DFL-Ligapokal

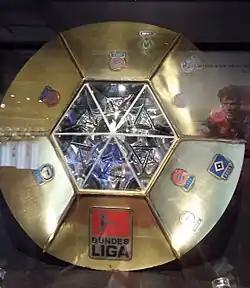
Trophy of the German League Cup, shown in the FC Bayern Erlebniswelt Museum

The first Ligapokal was played as a unique event in 1972 because the Olympics in Munich had caused a postponement of the regular season kick-off. Until 1996 there was a single match between the German champions ("Deutscher Meister") and German Cup winners ("Pokalsieger"), the German Supercup, akin to the English FA Community Shield. A competition featuring four other big clubs who had not qualified for the Supercup, the Fuji-Cup, also existed from 1986.